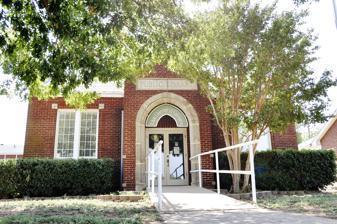
Building: Yukon Public Library
Country: United States of America
Year built: 1927
United States historic place Yukon Public Library U.S. National Register of Historic Places Show map of Oklahoma Show map of the United States Location 512 Elm St., Yukon, Oklahoma Coordinates 35°30′24″N 97°45′2″W / 35.50667°N 97.75056°W / 35.50667; -97.75056 Area less than one acre Built 1927 Built by F. H. Fash Architect Sorey & Vahlberg NRHP reference No. 84002977 Added to NRHP February 2, 1984 The Yukon Public Library is a brick-and-mortar Colonial Revival structure located in Yukon , Oklahoma . It was the original public library for the city of Yukon, constructed in 1927 for $4,500 raised by the Yukon Ladies Library Club. The club continued to financially support and operate the library until 1979, when the city of Yukon assumed responsibility. A new library was constructed and opened in 1980, and the old library building was used as a utility shed and storage. The Yukon Chamber of Commerce currently occupies the building. It was designed by architects Sorey & Vahlberg of Oklahoma City. References